Nursing home

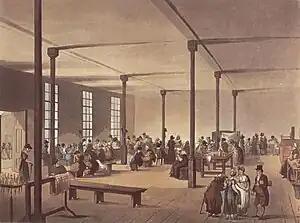
Poorhouses/workhouses were the first implemented national framework to provide a basic level of care to the old and infirm. Pictured, is "The workroom at St James's workhouse" from "The Microcosm of London" (1808).

From before the 17th century to modern day, many families care for their elders in the family's home. While this is still common practice for many communities and families around the world, this has become increasingly more difficult over time as life expectancy increases, family size decreases, and increased expertise in caring for a person with a chronic disease is needed. In the late 20th century and 21st century, nursing homes have become a standard form of care for most aged and incapacitated persons to account for those complexities. Nearly 6 percent of older adults are sheltered in residential facilities that provide a wide range of care. Yet such institutions have not always existed; rather, their history and development reflect relatively recent demographic and political realities that shape the experience of growing old.